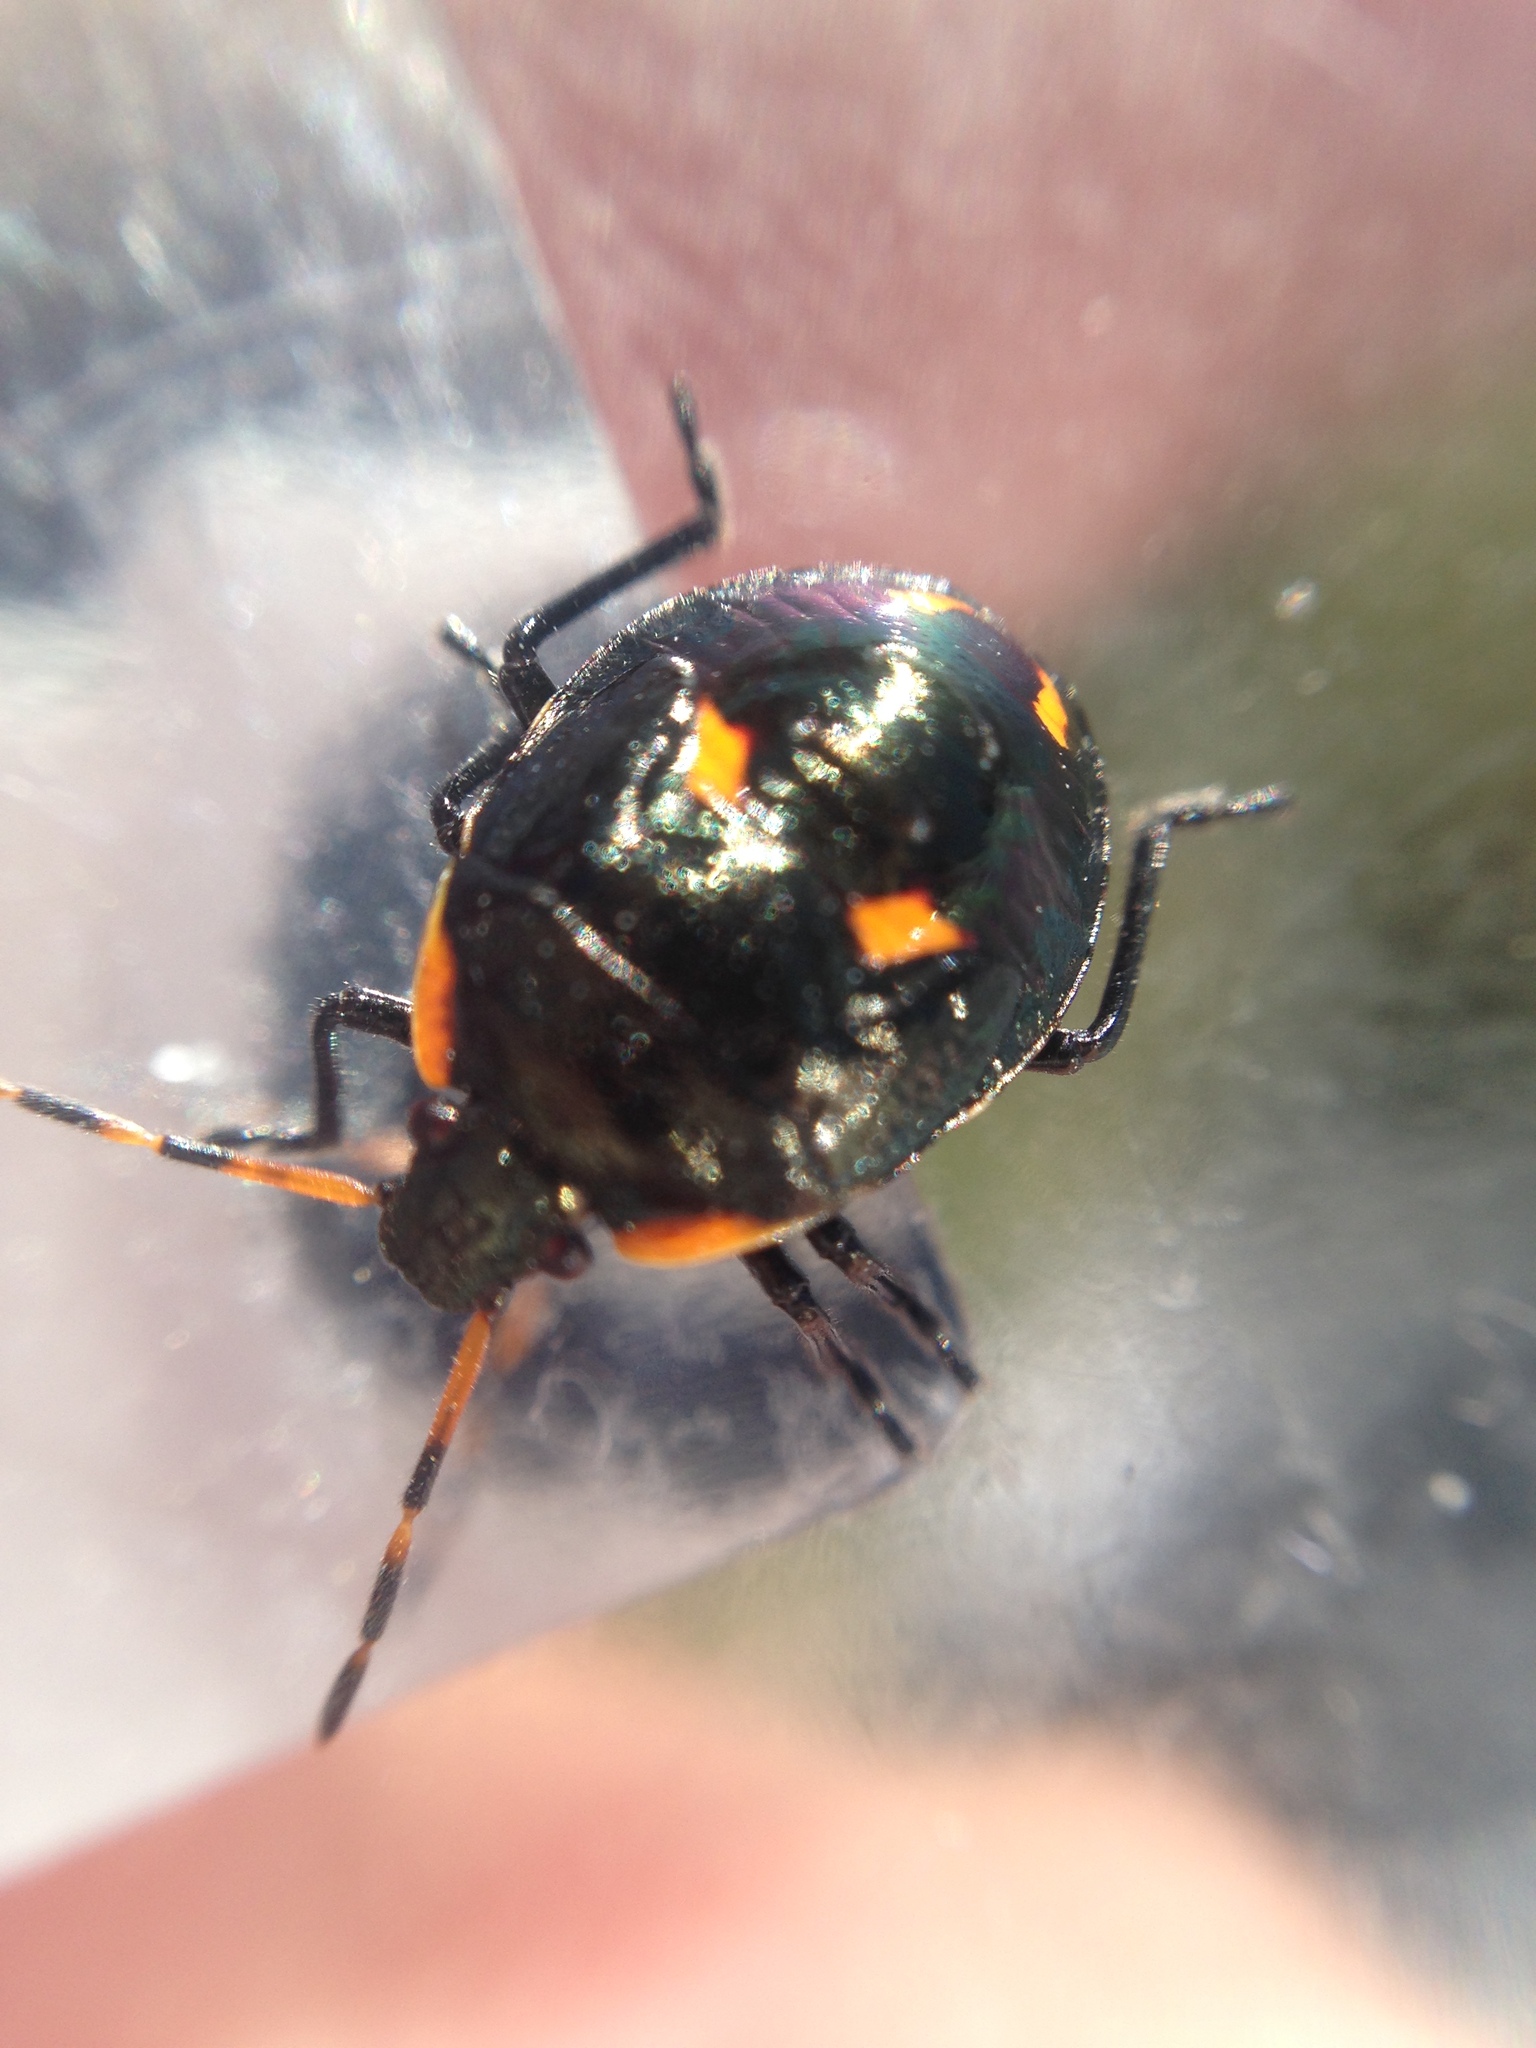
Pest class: stink_bug